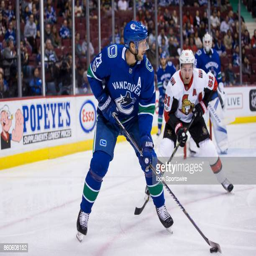
olympic athlete against ice hockey team during a hockey game